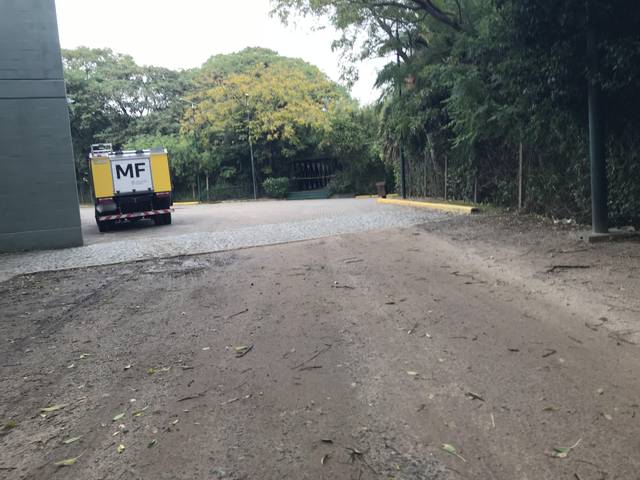
Region: Argentina
Coordinates: -34.616, -58.355